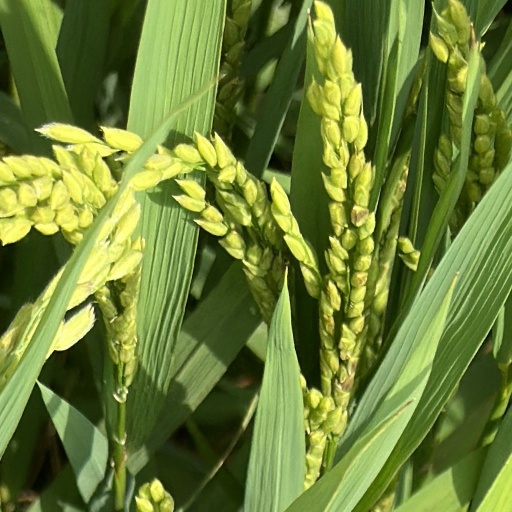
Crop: rice